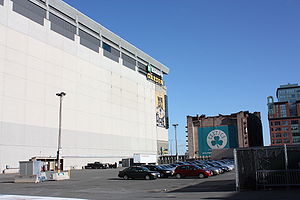
TD Garden / Eksterne henvisninger
TD Banknorth Garden set udefra
TD Garden er en sportsarena i Boston i Massachusetts, USA, der er hjemmebane for både NHL-klubben Boston Bruins og NBA-holdet Boston Celtics. Arenaen har plads til 19.580 tilskuere, og blev indviet den 30. september 1995.